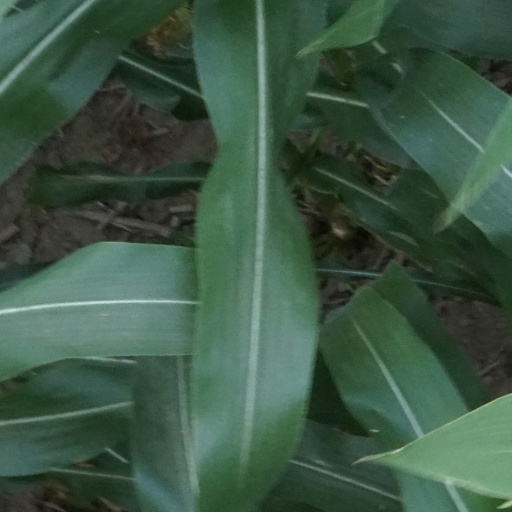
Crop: maize; corn